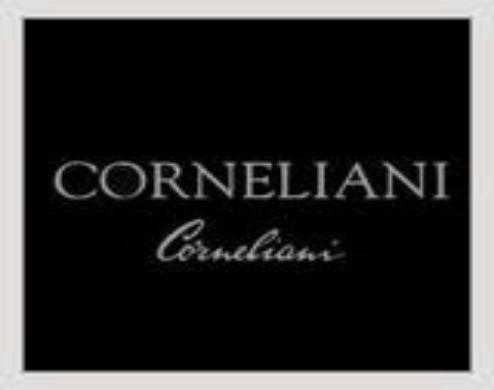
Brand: corneliani
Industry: Clothes